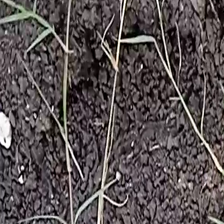
Weed species: Harali_(Cynodon_dactylon)